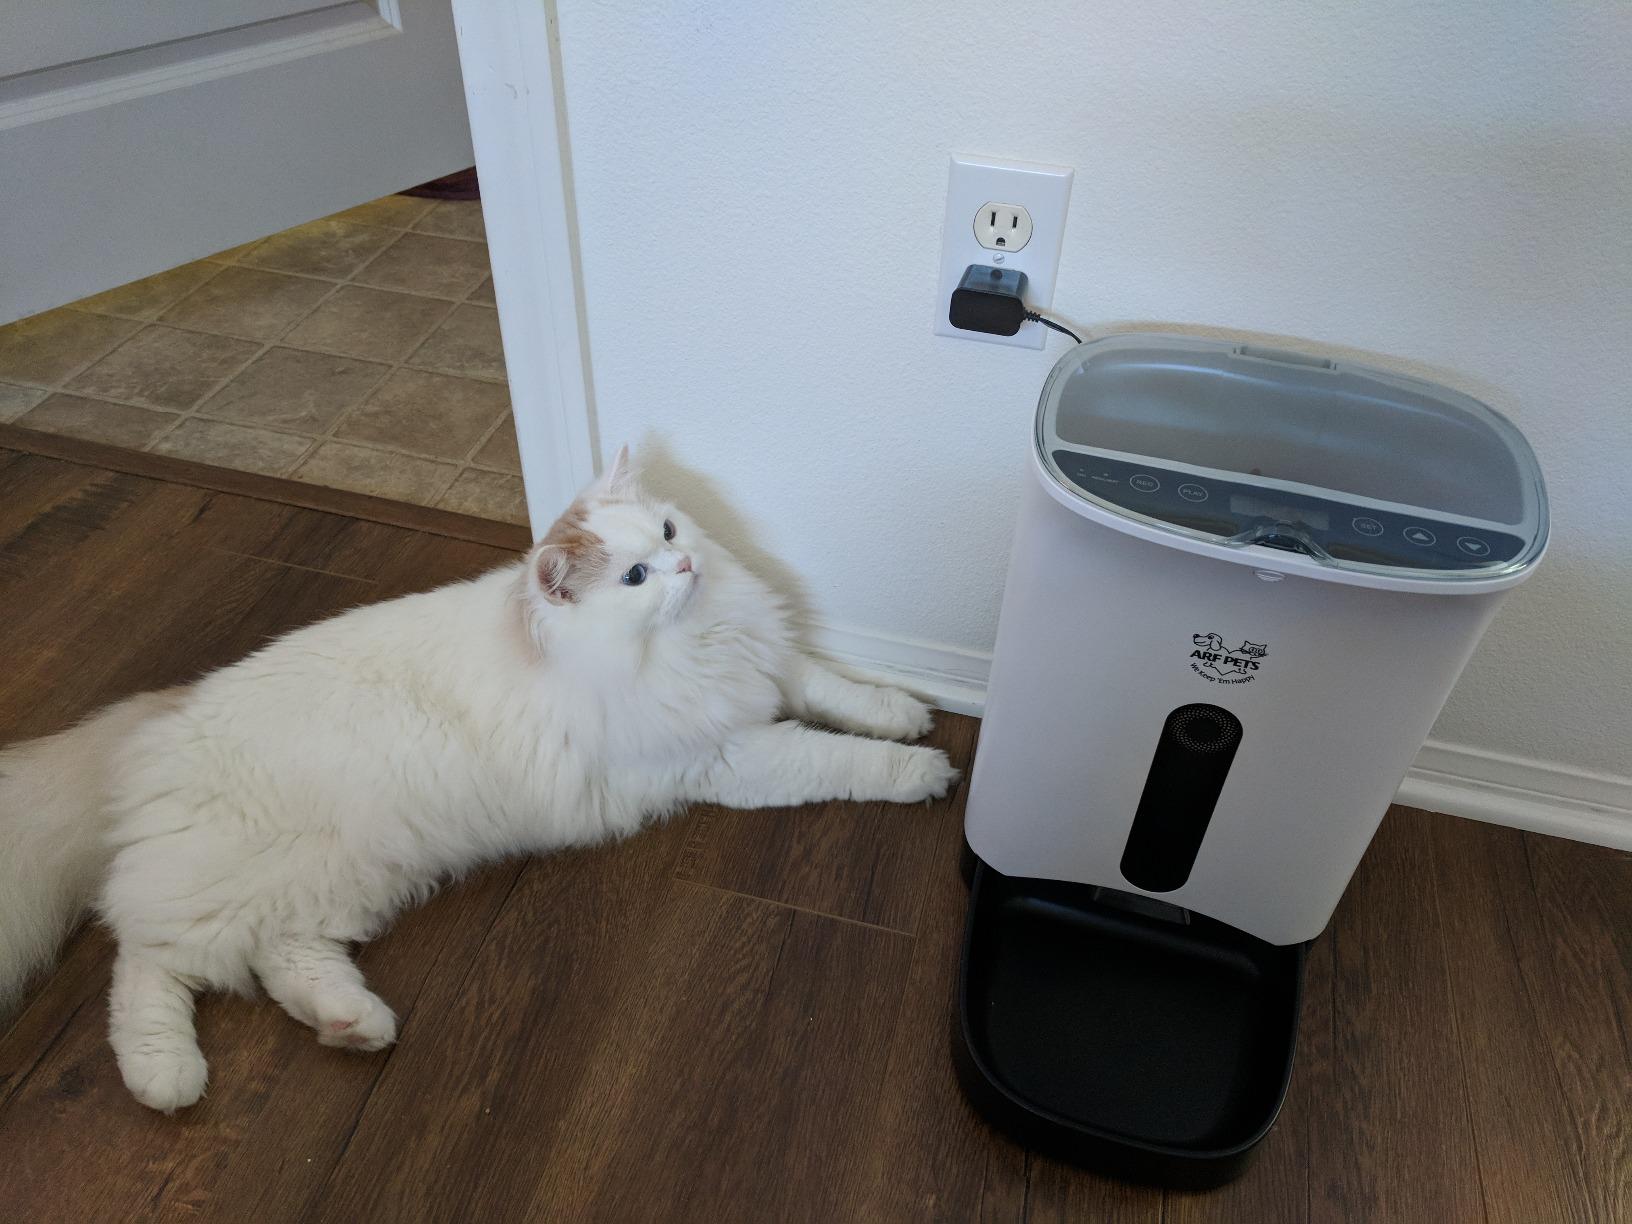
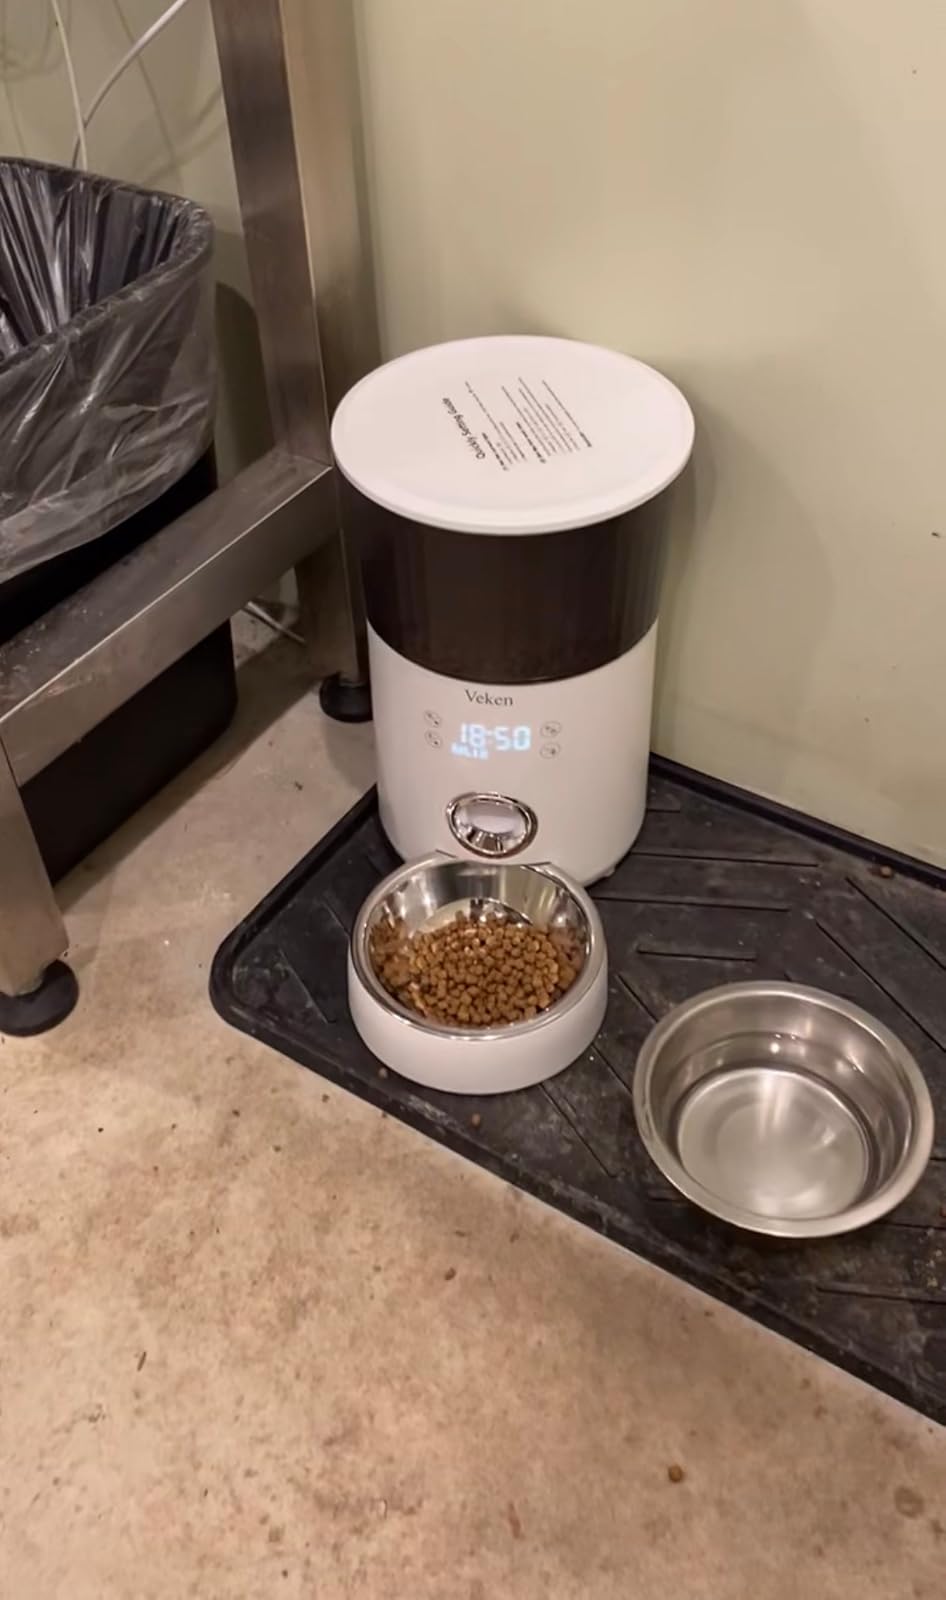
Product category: items_feeder
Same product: no